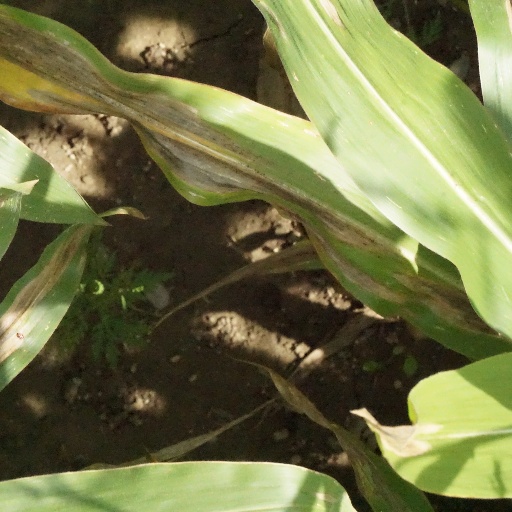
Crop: maize; corn